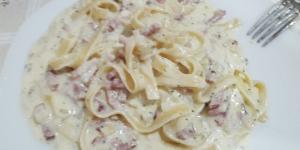
pasta a la carbonara sin huevo